NGC 4871

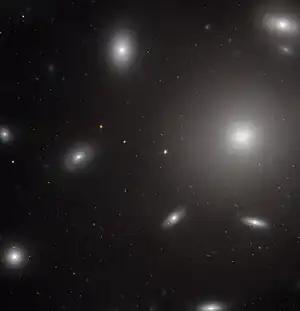
Giant elliptical NGC 4874 dominates the centre of the Coma Cluster. NGC 4871 is in the top right corner.

NGC 4871 is a lenticular galaxy located about 310 million light-years away in the constellation of Coma Berenices. NGC 4871 was discovered by astronomer Heinrich d'Arrest on May 10, 1863. It is a member of the Coma Cluster.